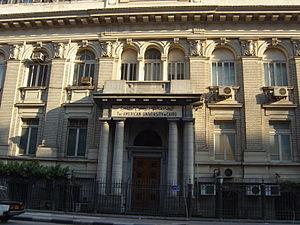
Le centre-ville du Caire est situé en bordure du Nil, sur la rive droite, entre la place Tahrir, la place Ramsès et la place Ataba. Anciennement appelé Ismaïlia, le quartier a été construit à la fin du XIXᵉ siècle à l'initiative du khédive Ismaël ; il est désigné également par l'appellation Caire khédivial.